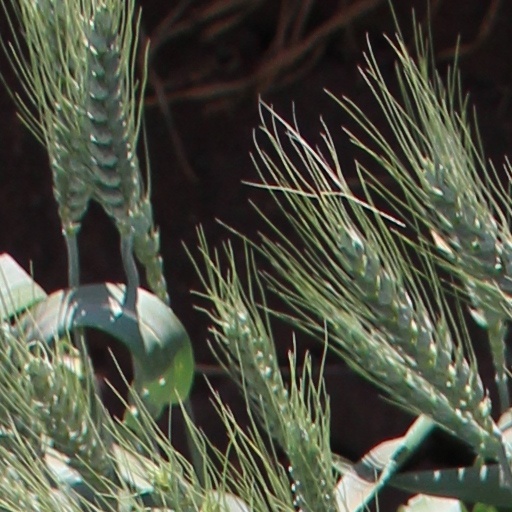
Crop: wheat